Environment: real
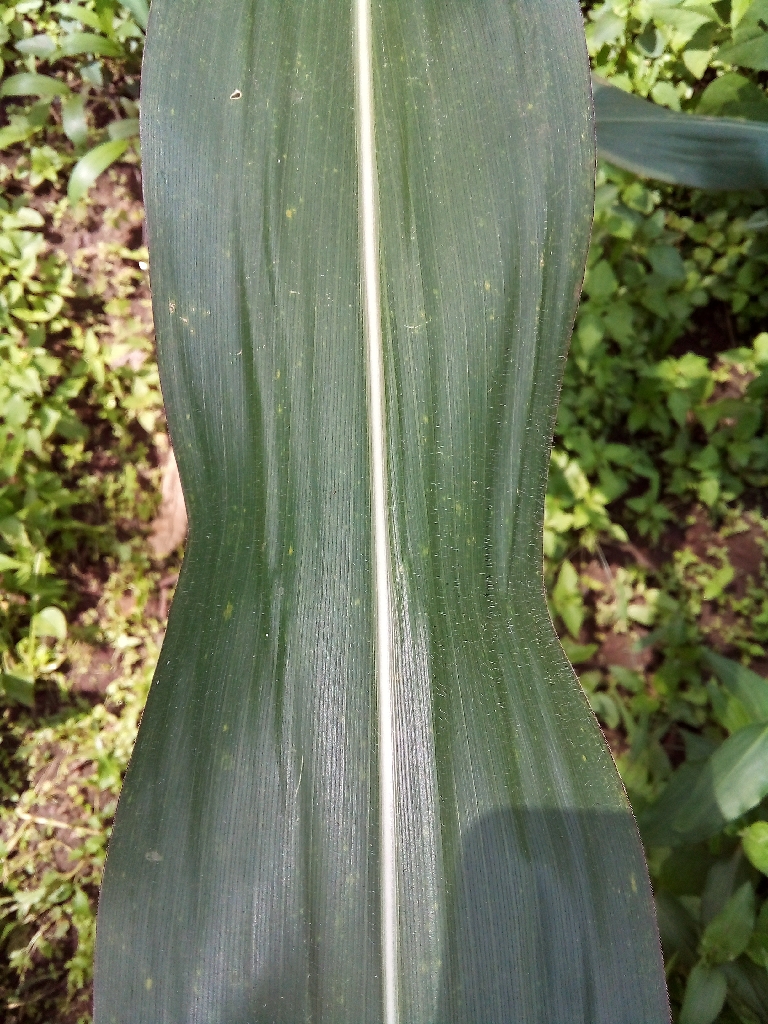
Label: healthy